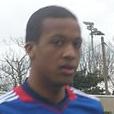
Age: 19